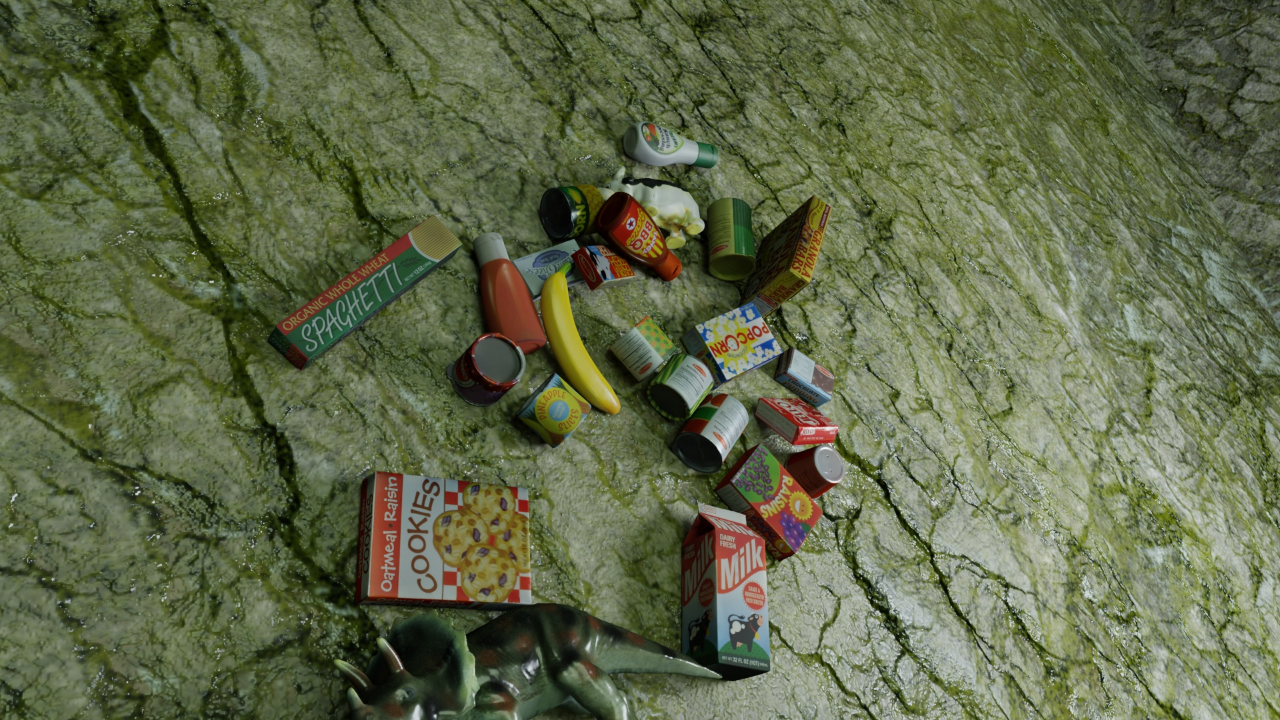
Question:
What are the five normalized (x, y) points between 0 and 1 in the image that outline the grasp plane for the can of pineapple slices? Your answer should be as Grasp center: [], Left finger base: [], Right finger base: [], Left finger tip: [], Right finger tip: [].
Answer: Grasp center: [0.45, 0.55], Left finger base: [0.425781, 0.5875], Right finger base: [0.471875, 0.516667], Left finger tip: [0.410938, 0.608333], Right finger tip: [0.45625, 0.538889]